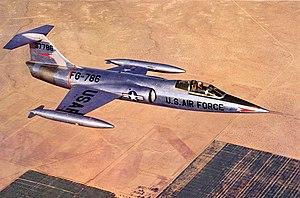
Depuis les débuts de l'aviation, de nombreuses configurations d'aile ont été imaginées pour assurer la sustentation des « plus lourds que l'air », expression utilisée dès les années 1860. Copiant parfois dans un premier temps celles des animaux volants, les ailes vont au début du XXᵉ siècle adopter les dispositions que l'on connait aujourd'hui.
Le Lockheed F-104 Starfighter est un chasseur à réaction américain, mono-réacteur et supersonique qui a été construit à plus de 2 500 exemplaires à partir de 1954.
Le Lockheed XF-104 est un prototype d'intercepteur monomoteur, à haute performance et supersonique, d'une série de chasseurs légers et simples de la United States Air Force. Seuls deux appareils sont construits : l'un est utilisé principalement pour la recherche aérodynamique et l'autre sert comme banc d'essai pour l'armement. Les deux prototypes sont détruits dans des accidents au cours des essais, mais cela n'entrave pas la carrière du futur chasseur : le XF-104 est le précurseur du F-104 Starfighter, qui sera produit à plus de 2 500 exemplaires.